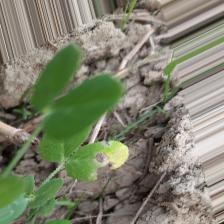
Label: Ascochyta blight